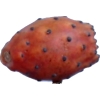
Label: cactus_fruit_red